Social programs in the United States

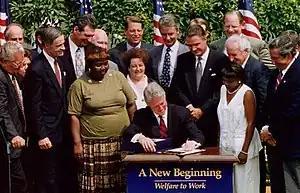
President Bill Clinton signing welfare reform legislation

Following these changes, millions of people left the welfare rolls (a 60% drop overall), employment rose, and the child poverty rate was reduced. A 2007 Congressional Budget Office study found that incomes in affected families rose by 35%. The reforms were "widely applauded" after "bitter protest." "The Times" called the reform "one of the few undisputed triumphs of American government in the past 20 years." However, more recent studies have found that the reforms increased deep poverty by 130–150%.